Desert Financial Credit Union

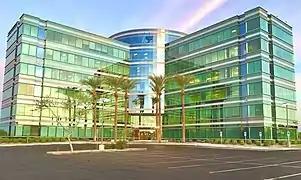
The Desert Financial Headquarters in Phoenix.

Desert Financial currently serves approximately 400,000 members. Individuals that live, work, worship, or attend school in the following Arizona counties may join Desert Financial Credit Union: